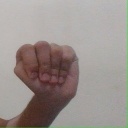
अक्षर: ठ